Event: Nepal Earthquake
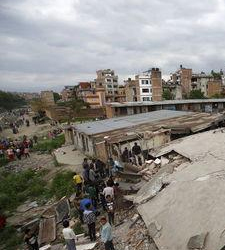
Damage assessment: damage